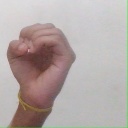
अक्षर: ऊ